2019 Giro d'Italia, Stage 1 to Stage 11

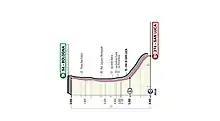

11 May 2019 – Bologna to Bologna (San Luca), (ITT)